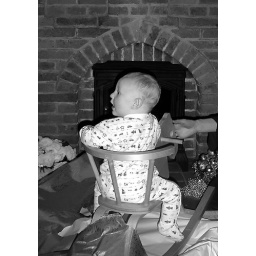
Lewis in wooden horse